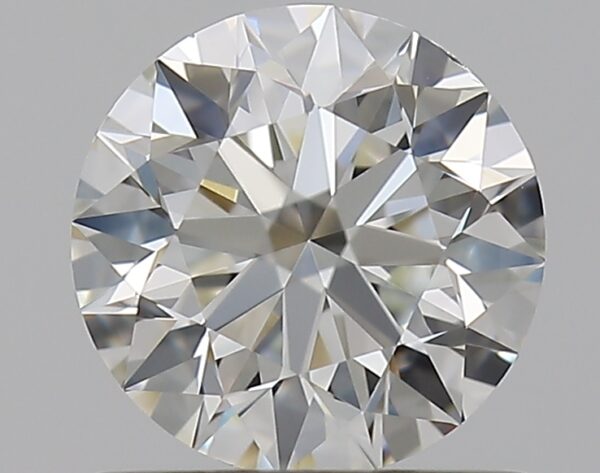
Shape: round
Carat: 0.7
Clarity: VS1
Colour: J
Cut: EX
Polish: EX
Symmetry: EX
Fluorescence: M
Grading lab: GIA
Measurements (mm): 5.63 x 5.66 x 3.54